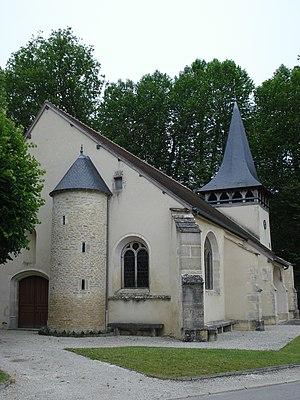
Cet article recense les monuments historiques de l'Aube, en France.
Polisy est une commune française, située dans le département de l'Aube en région Grand Est.
L'église Saint-Félix est une église située à Polisy, en France.